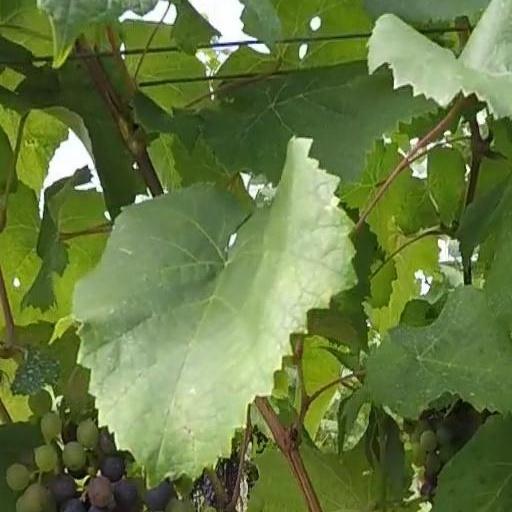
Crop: grape